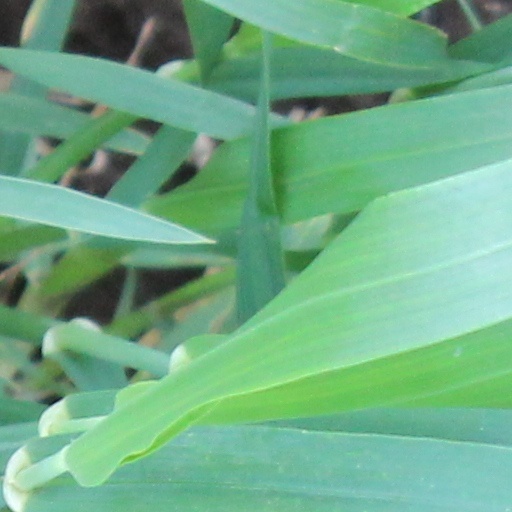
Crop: wheat